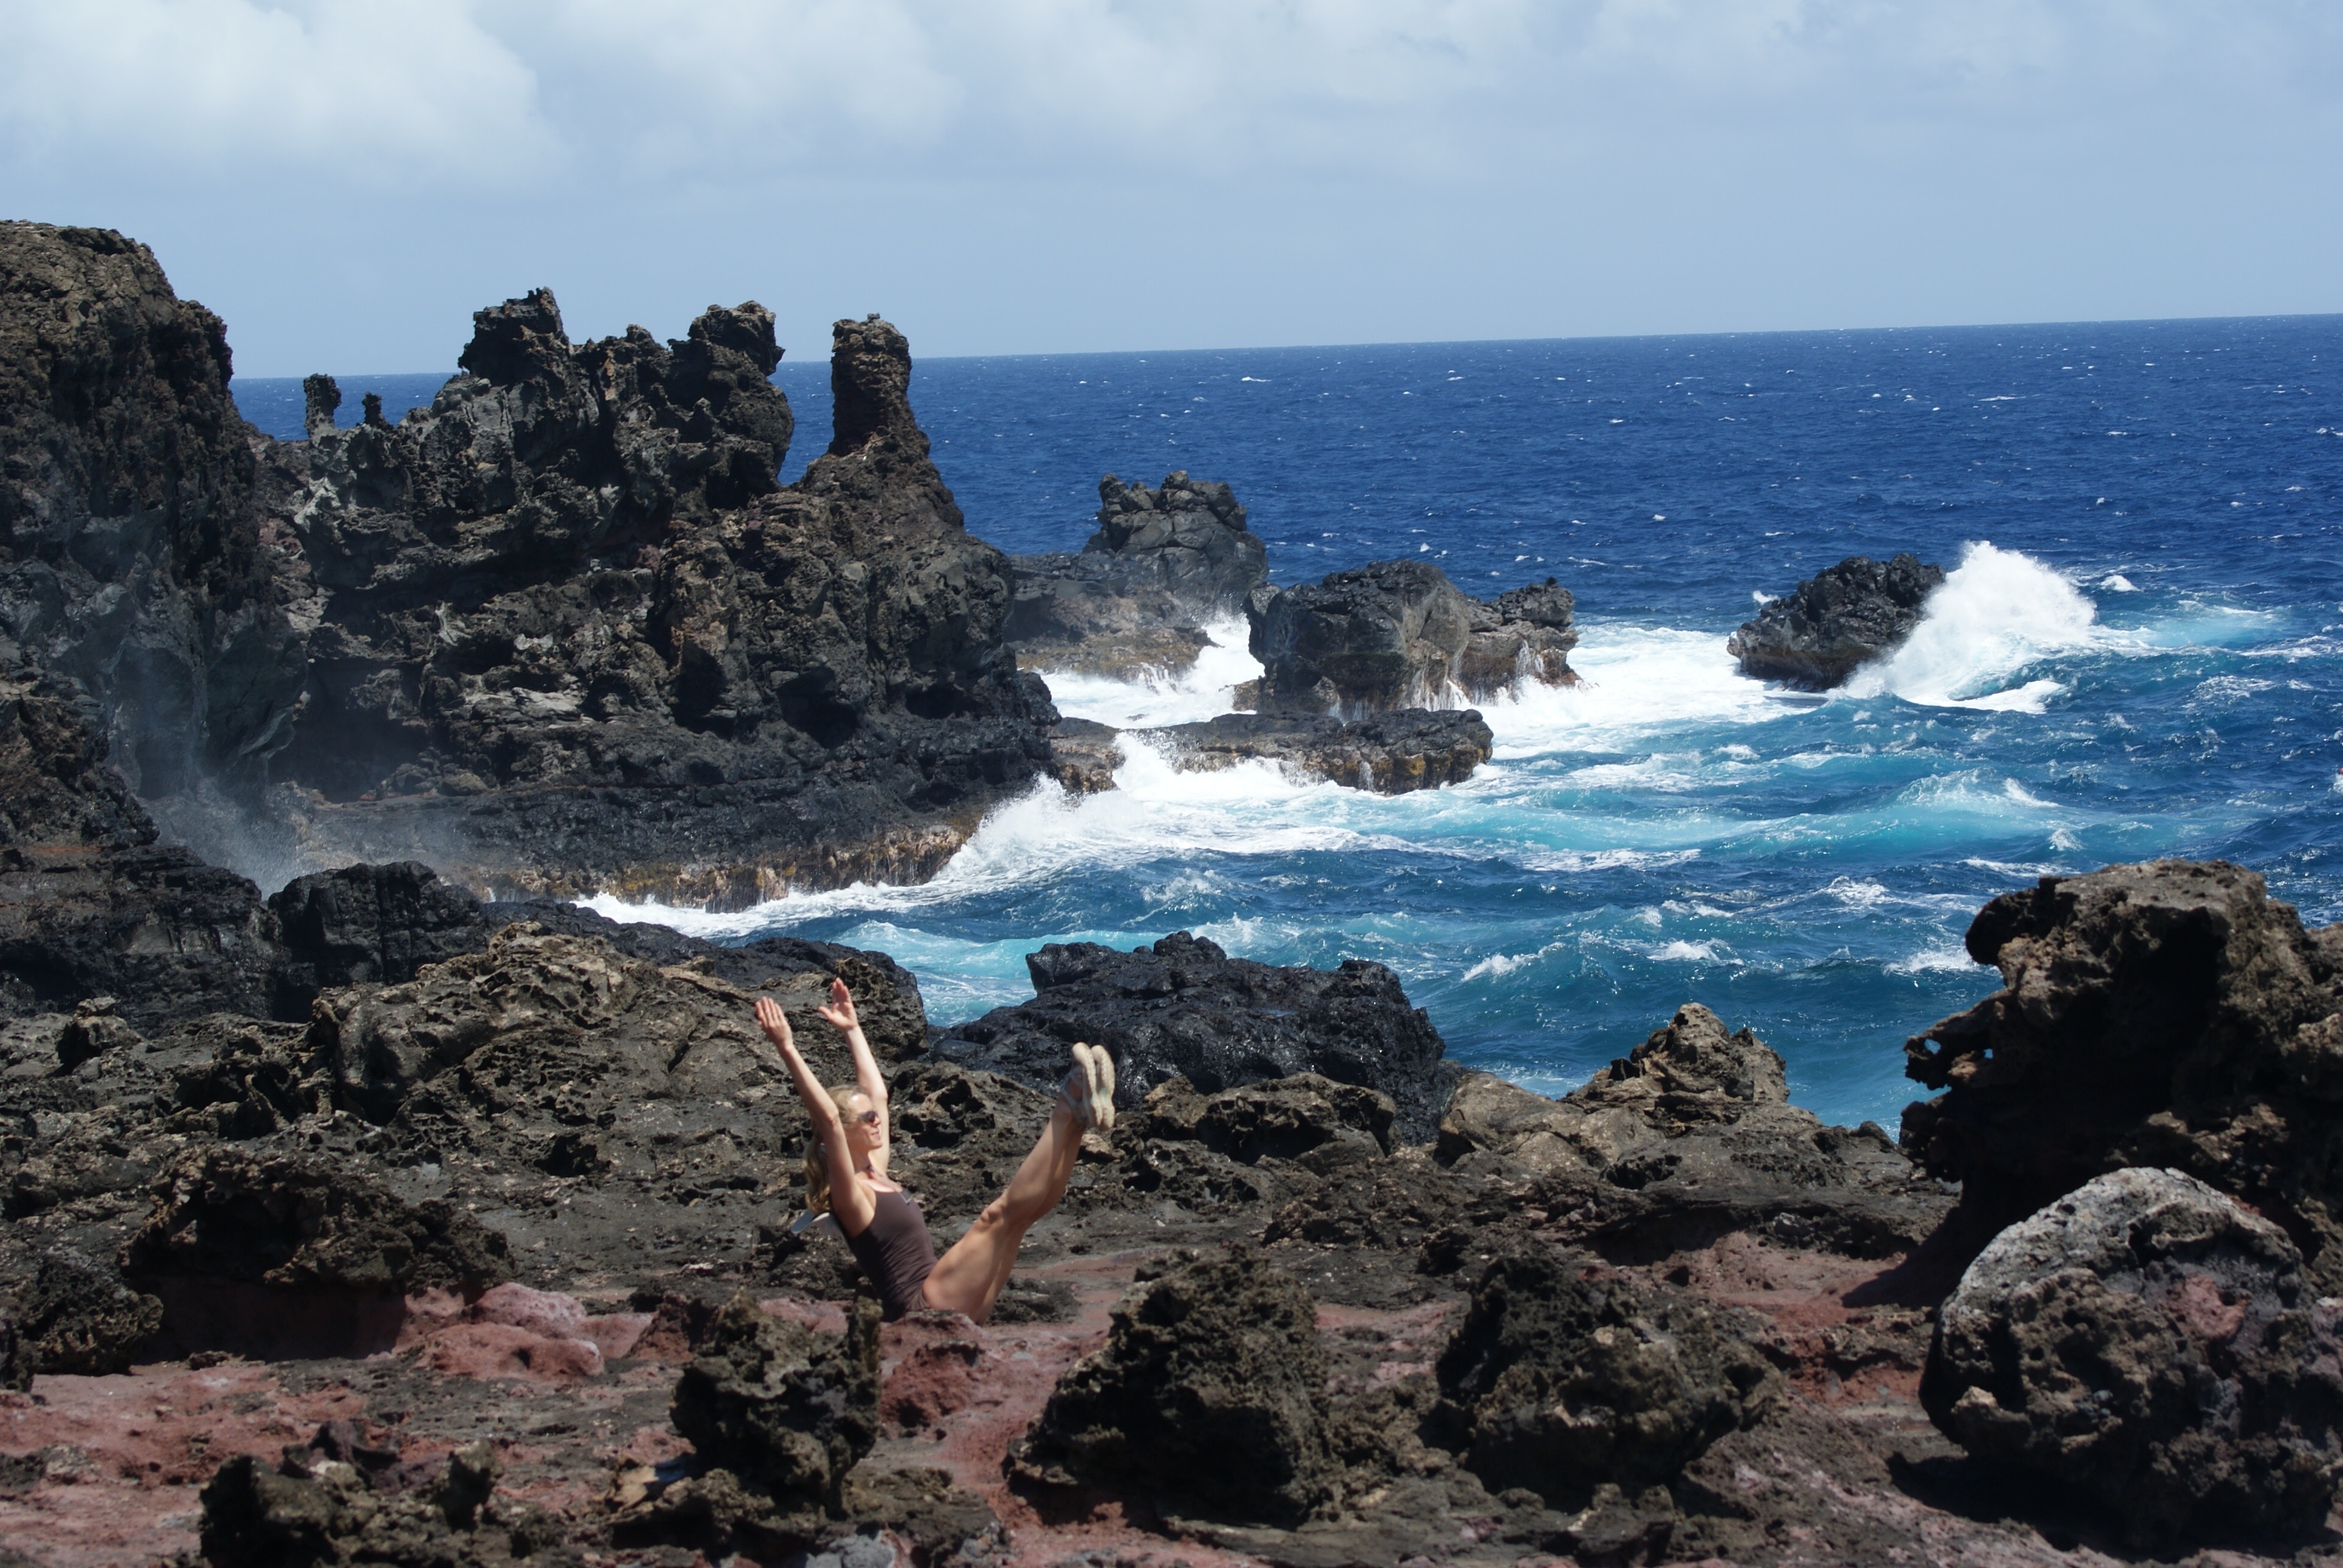
beach, sea, coast, nature, rock, ocean, shore, wave, vacation, travel, shoreline, formation, cliff, bay, island, stack, hawaii, terrain, material, body of water, rocks, waves, geology, yoga, hawaiian, pacific, maui, cape, pilates, geographical feature, maui hawaii